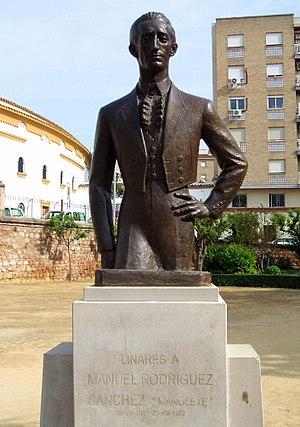
Manuel Laureano Rodríguez Sánchez dit « Manolete », né le 4 juillet 1917 à Cordoue, mort le 29 août 1947 à Linares, est un matador espagnol célèbre.
Le terme Calife de la Tauromachie, est un titre honoraire donné aux grands toreros originaires de la province de Cordoue, en souvenir du Royaume maure de Cordoue.